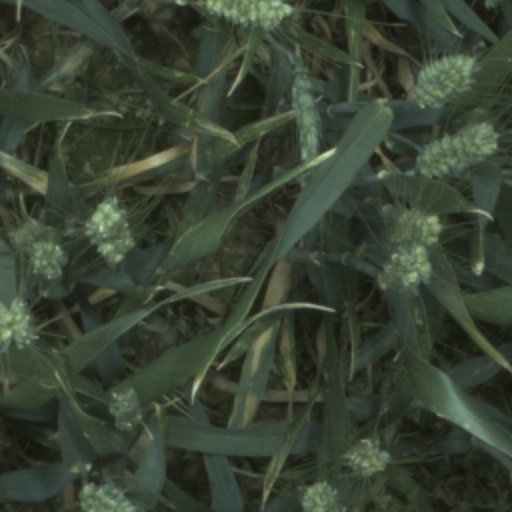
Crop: wheat